Mike Trivisonno

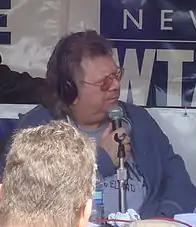

Mike Trivisonno (September 20, 1947 – October 28, 2021) was an American radio broadcaster, known for hosting his own self-titled afternoon talk show on Cleveland radio station WTAM AM 1100. He was widely referred to simply as "Triv" by callers and the Cleveland media.